Battle of Shiloh

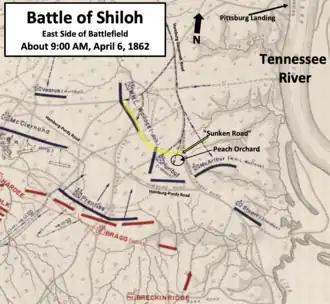
Map showing Sunken Road, Peach Orchard, Pittsburg Landing, Tennessee River, and troop positions

Grant was in Savannah having breakfast at his Cherry Mansion headquarters when he heard the distant sounds of artillery fire. He was on crutches as he recovered from a fall from his horse, and he was waiting for more of Buell's army to arrive in Savannah. Grant ordered Bull Nelson to march his division along the east side of the river to a point opposite Pittsburg Landing, where it could be ferried over to the battlefield. Grant then took his steamboat, "Tigress", south to Crump's Landing, where he told Lew Wallace to get his division ready to move. Grant proceeded to Pittsburg Landing, arriving around 9:00am. The landing was beginning to accumulate men who had fled their posts, and Grant ordered a colonel to halt all stragglers. He then rode inland and confirmed that the Confederates had launched a full-scale attack instead of a probing action. He sent a message to Crump's Landing, ordering Lew Wallace to bring his division to the battlefield.